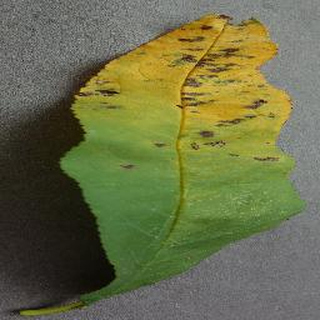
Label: peach_bacterial_spot